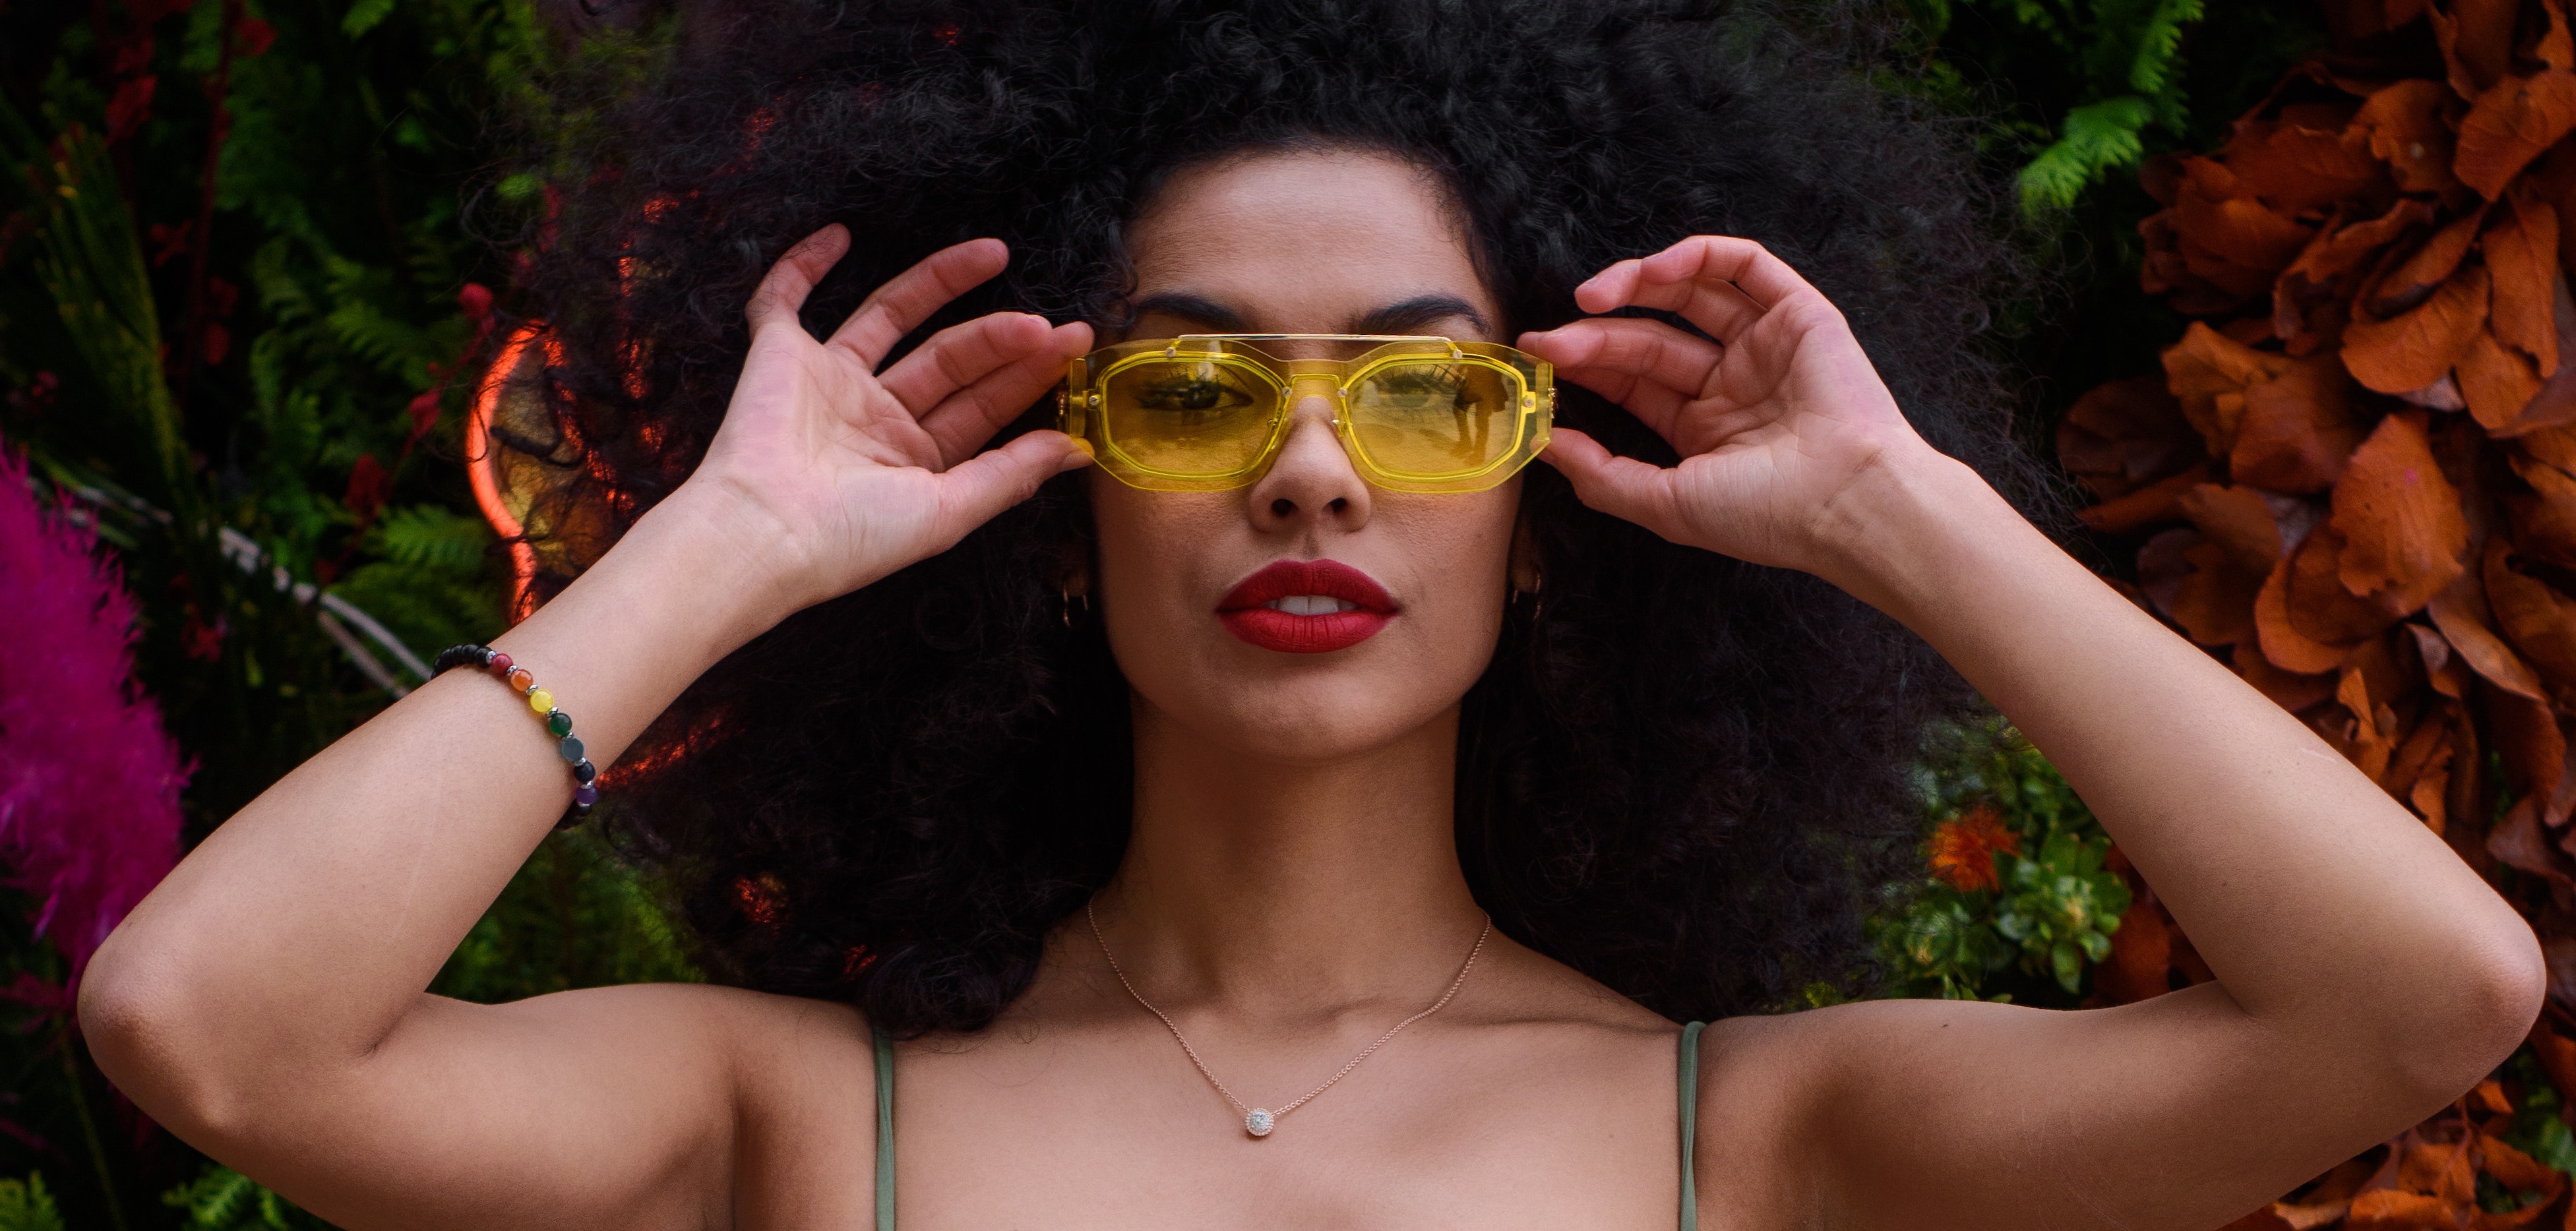
woman, nose, face, skin, lip, hand, vision care, eyebrow, photograph, mouth, facial expression, eyelash, sunglasses, People in nature, neck, plant, flash photography, orange, happy, eyewear, gesture, finger, grass, lipstick, smile, cool, black hair, leisure, fun, summer, selfie, goggles, long hair, beauty, chest, brown hair, nail, blond, close up, jewellery, fashion accessory, landscape, spring, petal, vacation, necklace, photo shoot, portrait photography, personal protective equipment, photography